Eoin McKeown

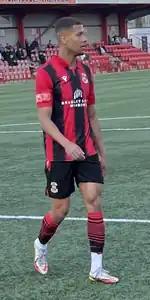

On 4 February 2022, McKeown signed for Southern League Premier Division Central side Tamworth, moving the player closer to Loughborough, where he resides. He made his debut on 5 February 2022 in an away Southern League Premier Division Central fixture against Stourbridge, with his new side being humbled 4–0.